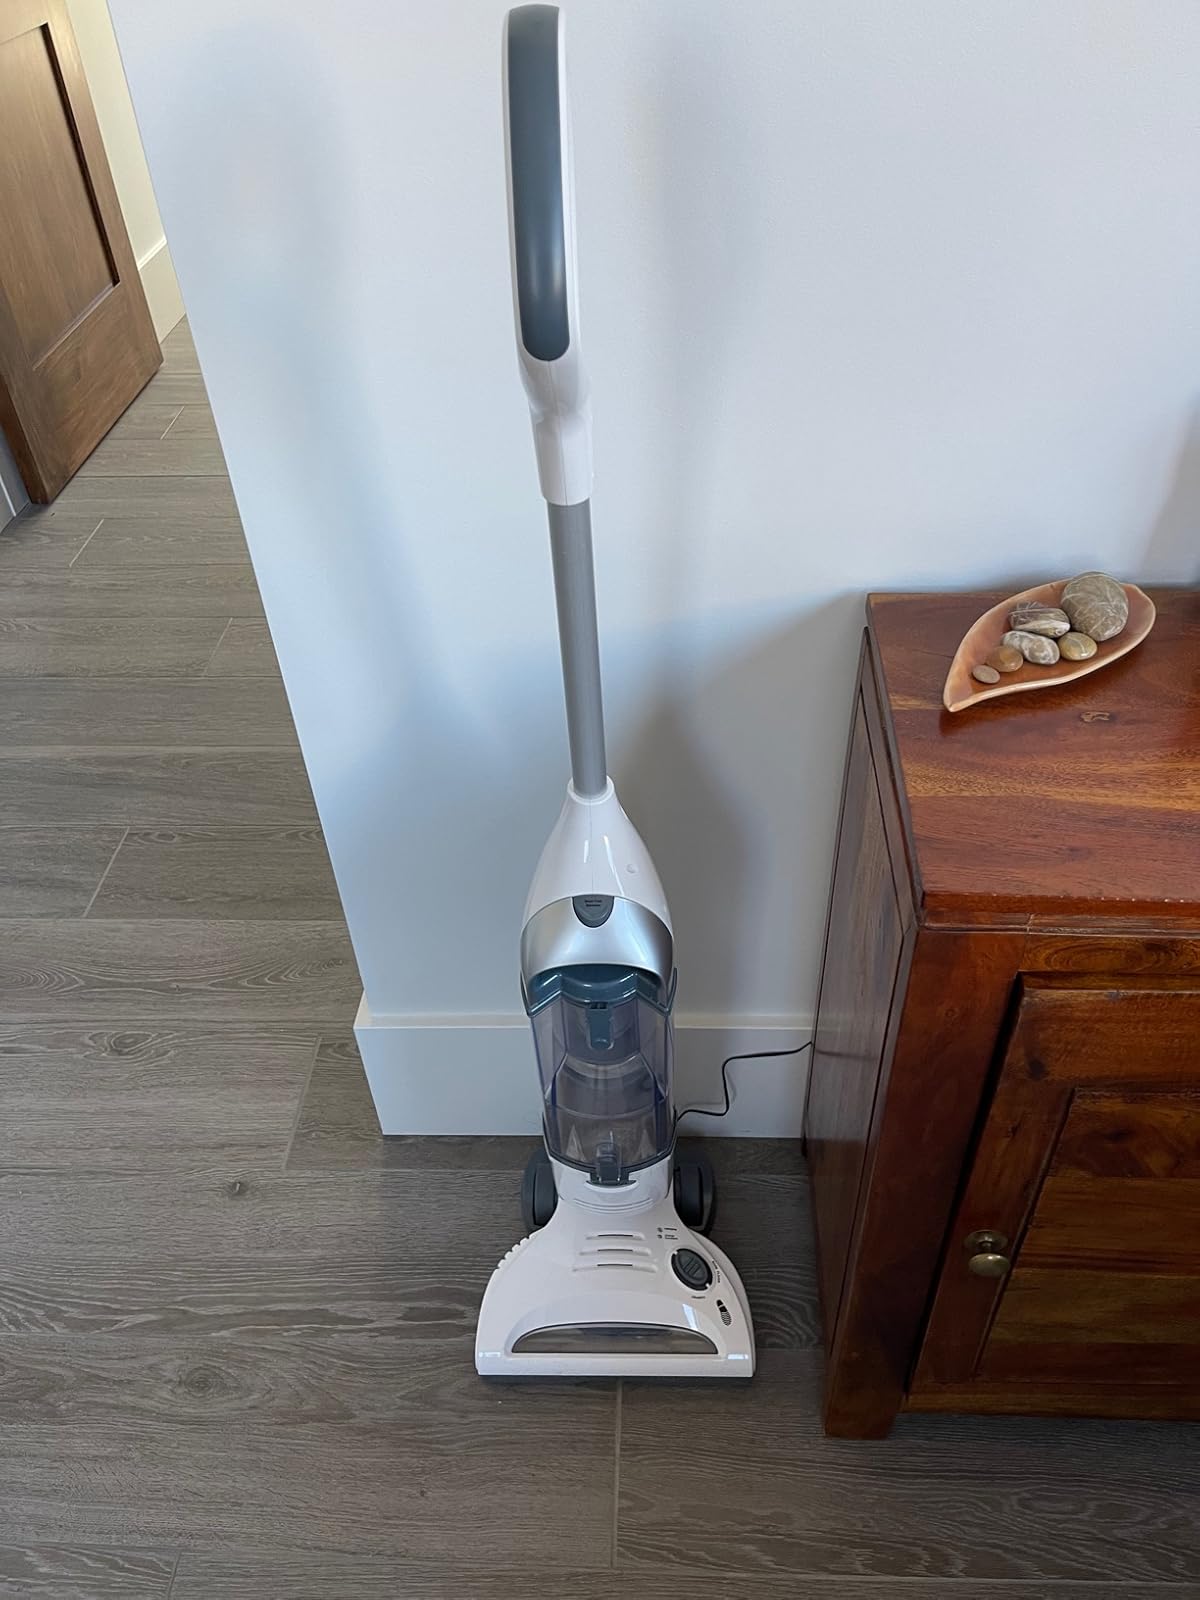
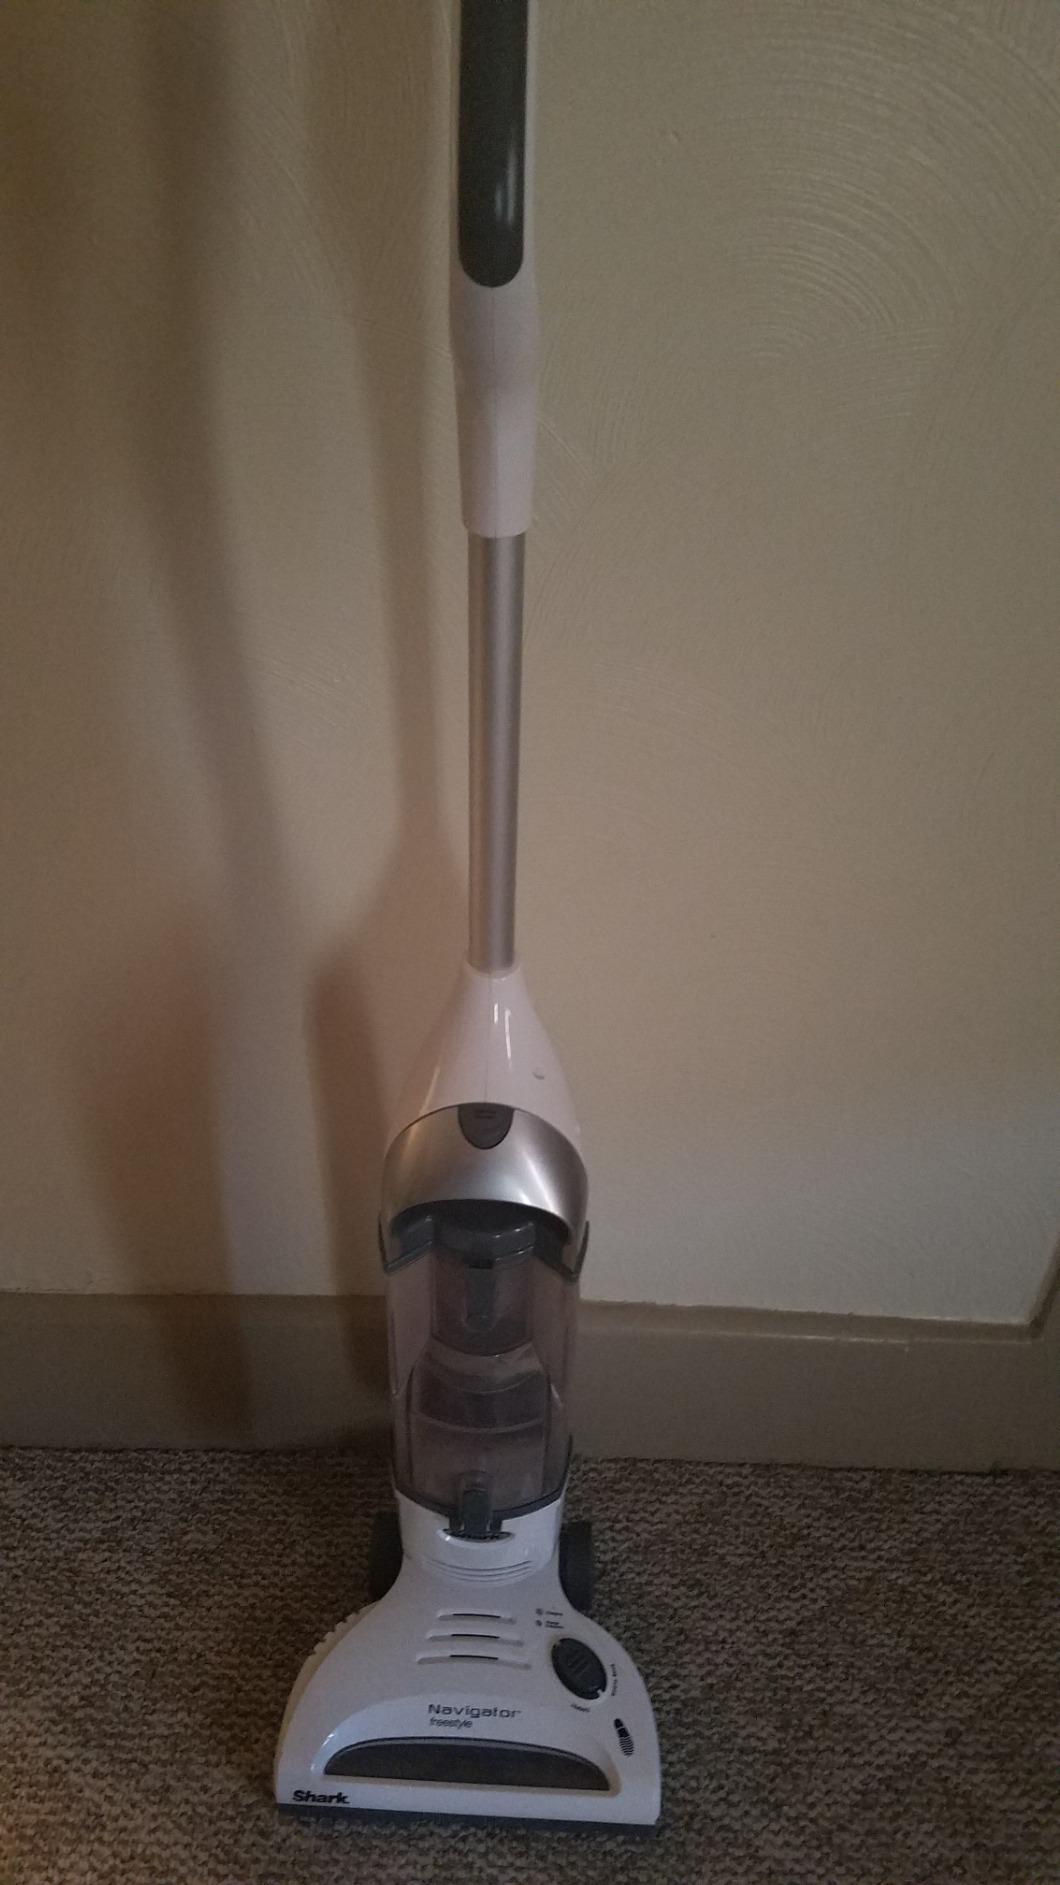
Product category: items_vacuum
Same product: yes